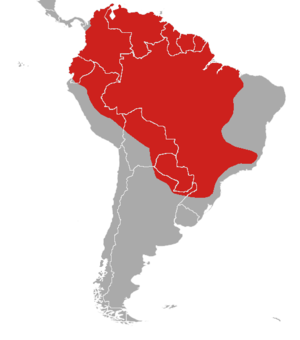
Cette liste commentée recense la mammalofaune en Guyane. Elle répertorie les espèces de mammifères guyanais actuels et celles qui ont été récemment classifiées comme éteintes. Cette liste comporte 250 espèces réparties en douze ordres et 43 familles, dont quatre sont « en danger », sept sont « vulnérables », cinq sont « quasi menacées » et 27 ont des « données insuffisantes » pour être classées.